Ron Cobi

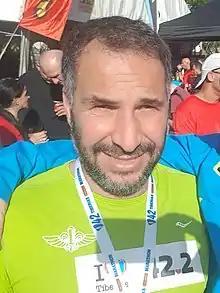
Ron Cobi at the Tiberias Marathon, 4 January 2019

Ron Aharon Cobi (born 17 January 1972) is an Israeli politician and former mayor of Tiberias. He gained notoriety and eventually rose to prominence on social media after establishing a forum called "Lifting Tiberias from the Ashes" in an attempt to awaken the public in Tiberias to municipal and social reform through live broadcasts on Facebook. Cobi is known for his hard line against the religious orthodox influence in the city and since his election has led a secular revolution calling for the opening of local businesses and operation of public transportation on the Sabbath.